Sydney Heads

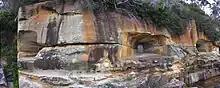
The Beehive Casemate was carved into the cliff face at Obelisk Bay on Sydney Harbour in 1871.

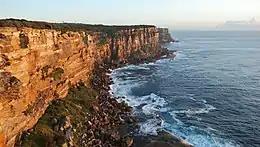
Sandstone cliff view

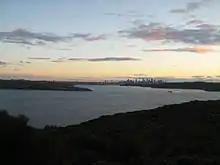
Sydney CBD view

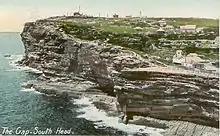
Historic postcard of South Head

North Head is a headland south-east of the suburb of Manly. It is part of Sydney Harbour National Park. The headland is a promontory of sandstone and is in area.